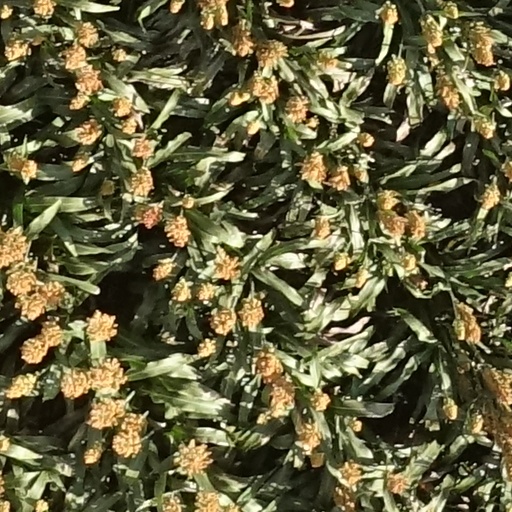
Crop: sorghum